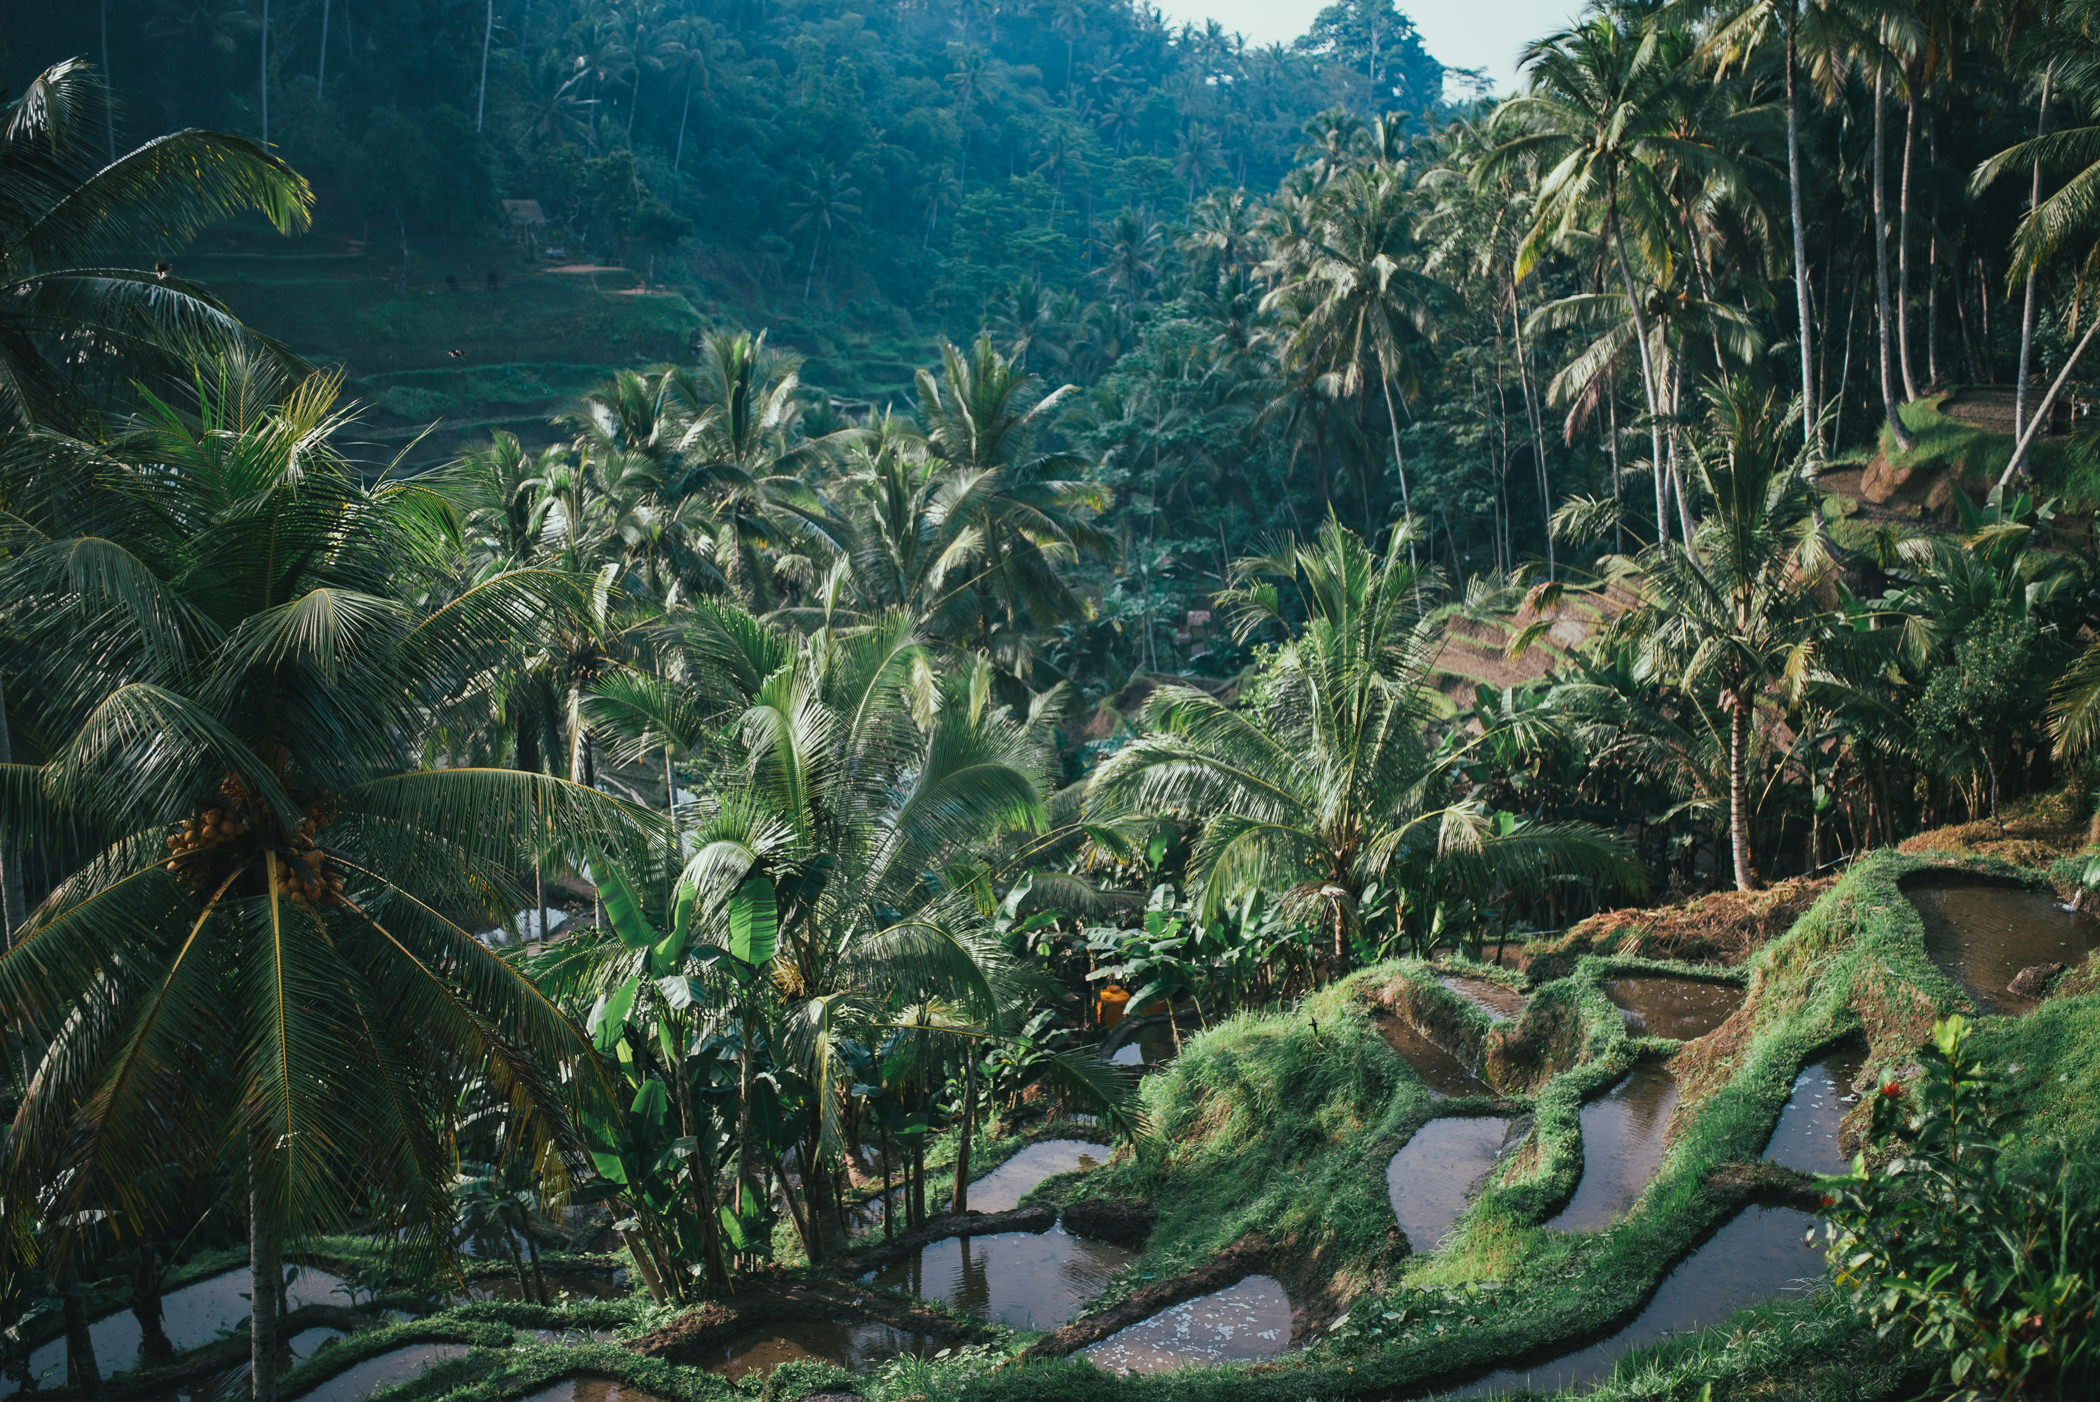
vegetation, jungle, nature, forest, tropical and subtropical coniferous forests, natural environment, rainforest, terrestrial plant, biome, nature reserve, botany, tree, plant, landscape, tropics, adaptation, old growth forest, valdivian temperate rain forest, plantation